Federation of Australia

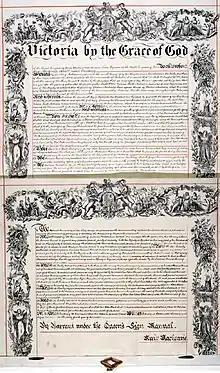
The letters patent issued by Queen Victoria creating the office of Governor-General, issued in 1900 as a part of the process of implementing the new federal constitution.

When the conference met at the Victorian Parliament in Melbourne on 6 February, the delegates were confronted with a scorching summer maximum temperature of in the shade. The Conference debated whether or not the time was ripe to proceed with federation.